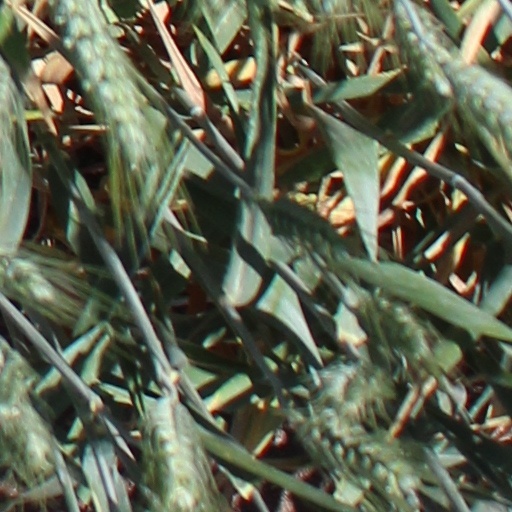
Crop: wheat